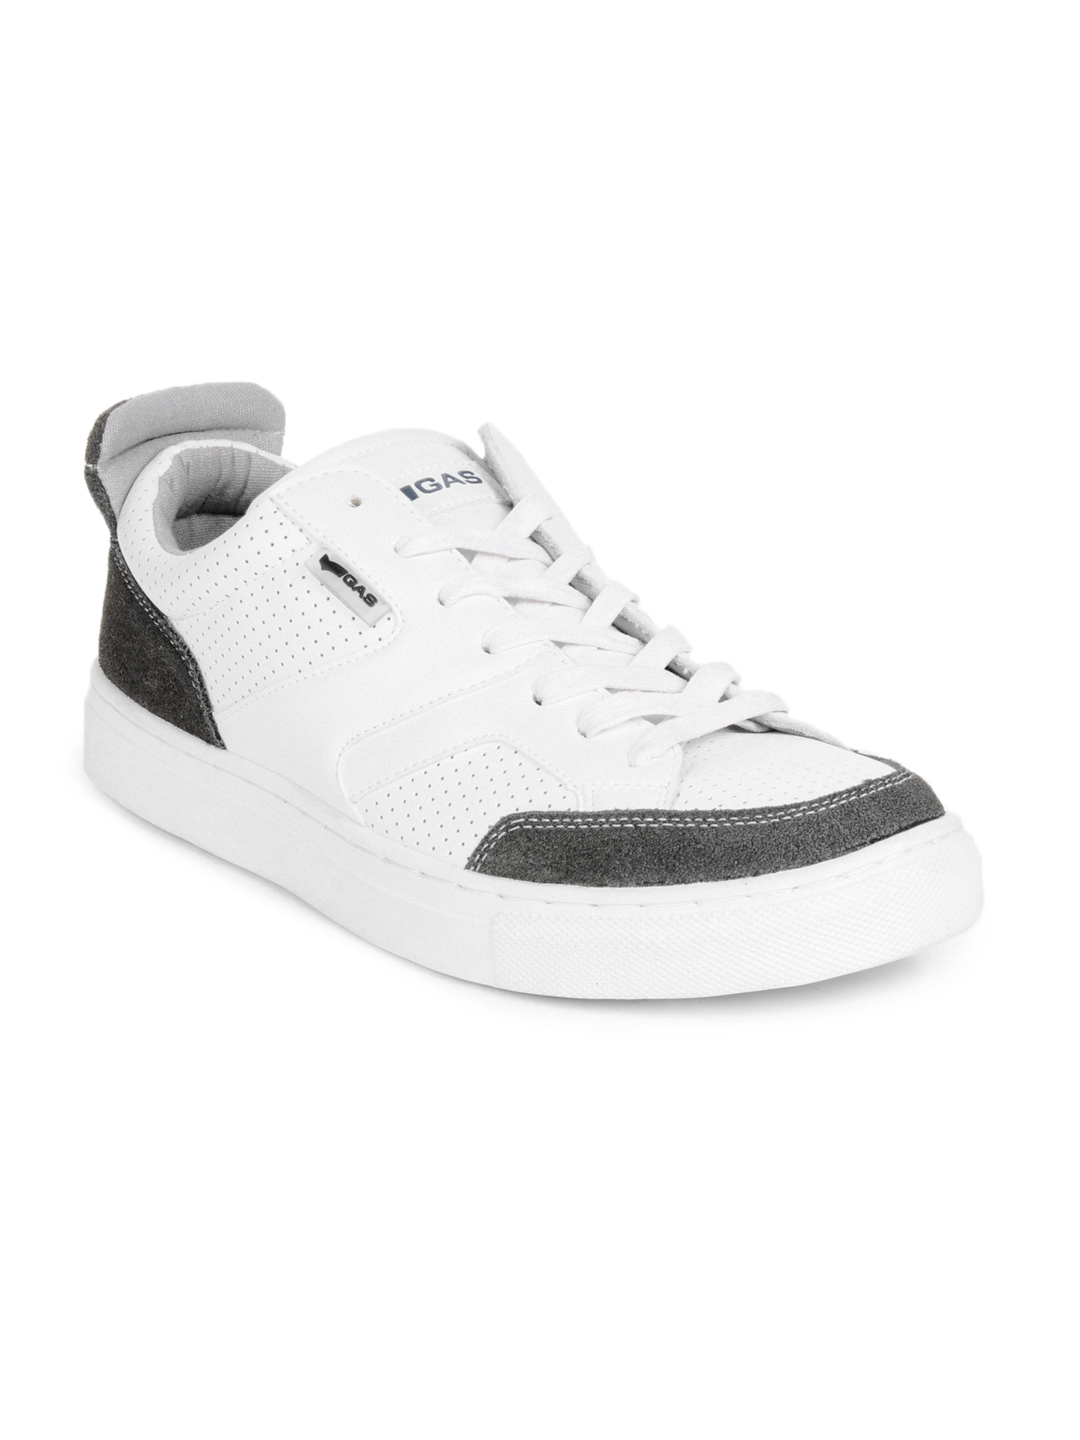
Gas Men Skate White Shoes
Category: Footwear / Shoes / Casual Shoes
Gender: Men
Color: White
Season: Summer 2013
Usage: Casual